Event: Ecuador Earthquake
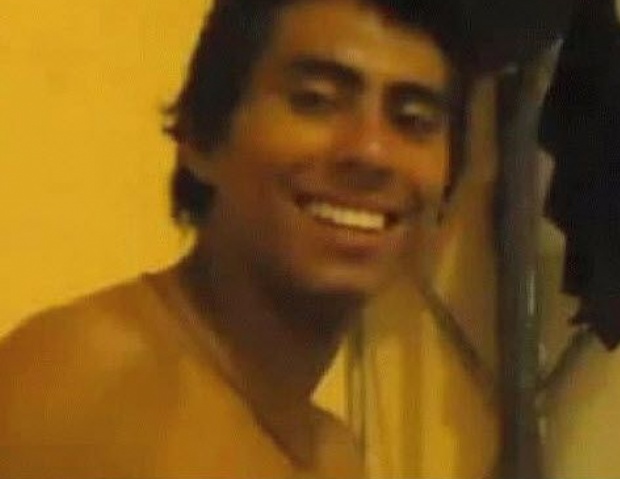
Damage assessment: no_damage